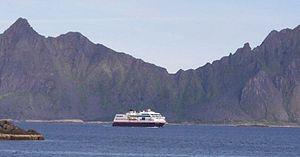
Hurtigruten est le nom du service régulier de navires qui assure la liaison entre 34 ports de la côte atlantique de la Norvège depuis les années 1890.